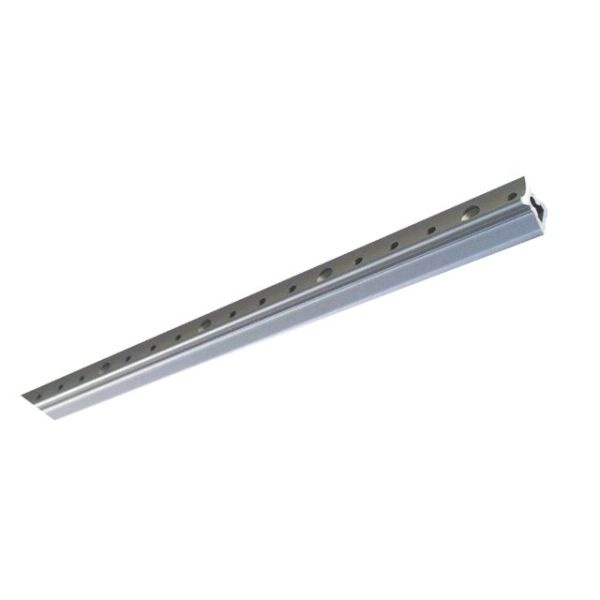
X-rail 36x36mm 120cm
X-profiel Blank geanodiseerd aluminium Met verzonken boutgaten en gaten voor sledestopper
Brand: Pfeiffer
Category: Hardware > Building Materials > Handrails & Railing Systems > Handrails